Seekers (novel series)

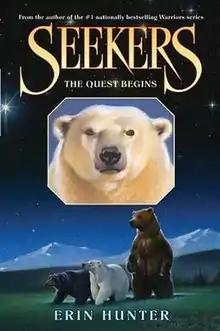
The cover of "The Quest Begins", the first book in the series

Seekers is a novel series written by Tui T. Sutherland and Cherith Baldry under the pseudonym Erin Hunter, who also wrote the "Warriors" series. "Seekers" follows the adventures of four bear cubs: Kallik (a polar bear), Lusa (an American black bear), Ujurak (a small grizzly bear who can shape-shift into any animal), and Toklo (also a grizzly bear). Led by Ujurak, the four bears search for a place where they can live in peace without human interference and harassment. The first book of the first series, "The Quest Begins," was released on 27 May 2008 and was followed by five other books, ending with the last book of the first series, "Spirits in the Stars", which was released on 8 February 2011. A second series of novels subtitled "Return to the Wild", also six books in length, began publication with "Island of Shadows", released on 7 February 2012. The series has been well received, with critics praising the realistic behavior of the characters, the world building, and the book's themes surrounding environmentalism.